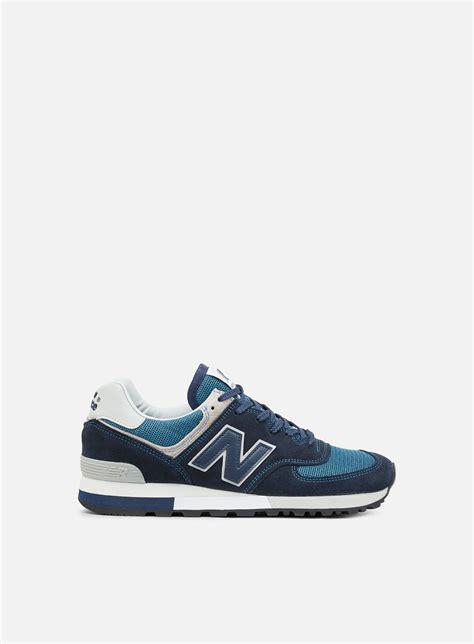
Brand: New
Model: Balance 576